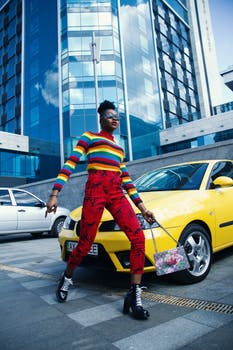
Label: No Watermark